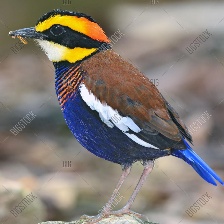
Species: BANDED PITA
Scientific name: HYDRORNIS GUAJANA